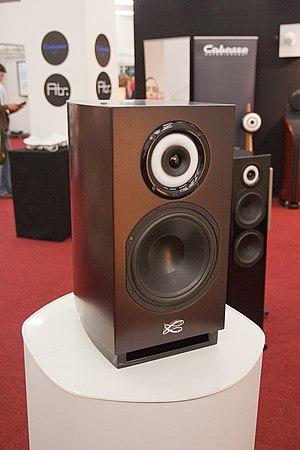
Cabasse, entreprise française créée en 1950 par Georges Cabasse, spécialisée dans la fabrication d'enceintes acoustiques haut de gamme.